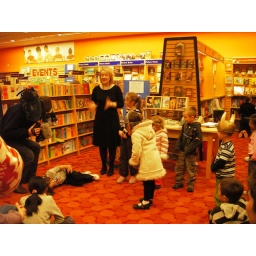
...who has just been executed by the little girl in the fluffy coat, using a plastic axe.